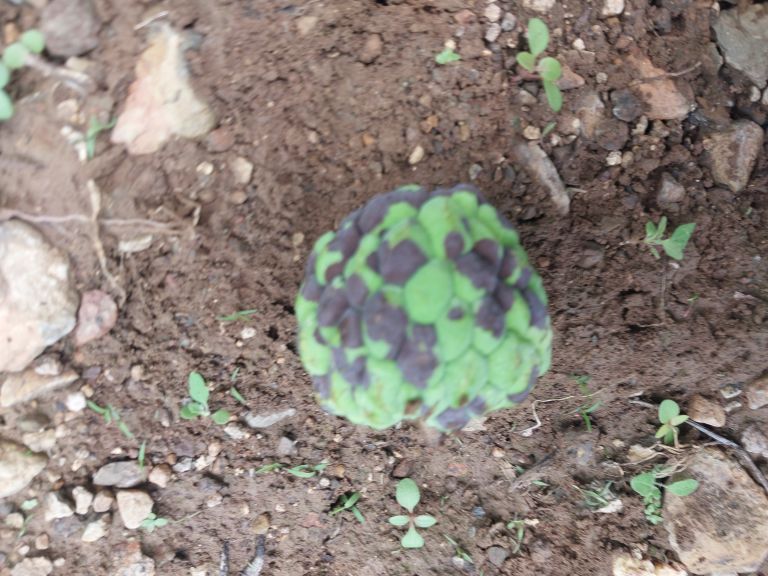
Disease label: Diplodia Rot